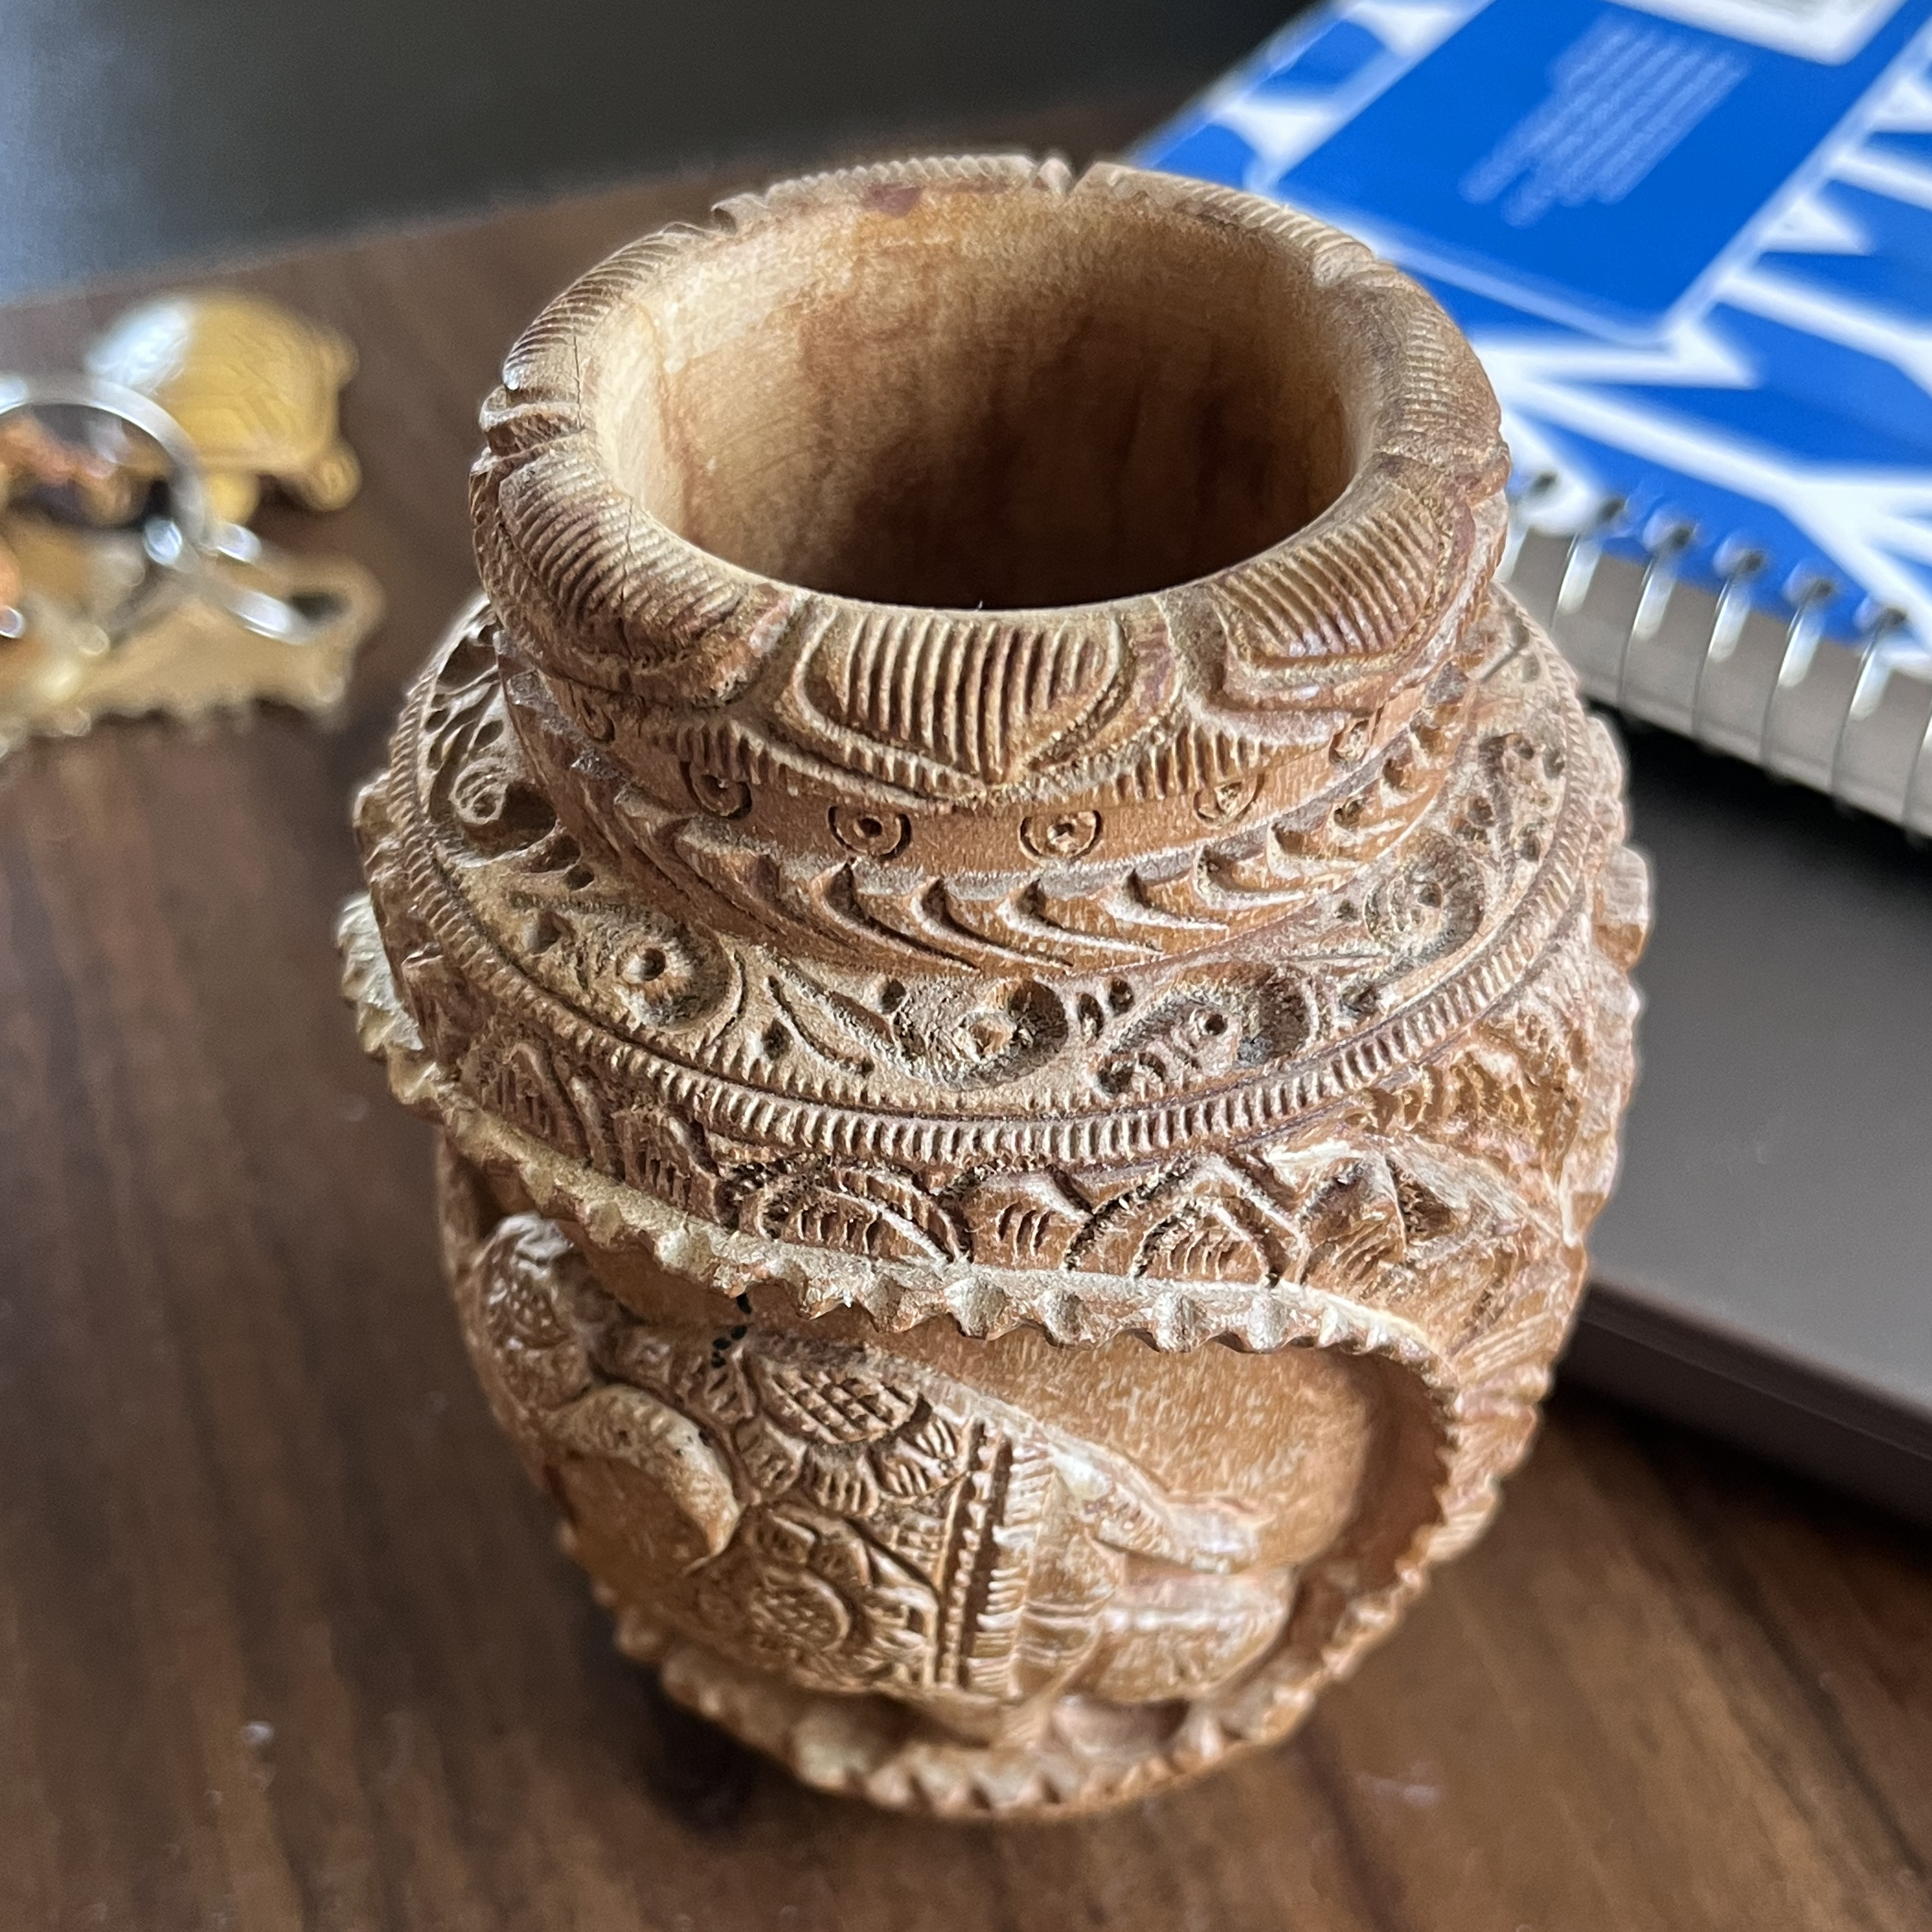
Concept: wooden pot